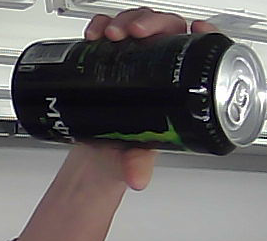
Product: monster_energydrink